New York State Route 328

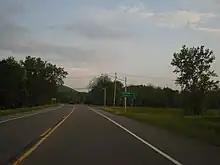
NY 328 at the junction with CR 78 in Southport

NY 328 picks up where PA 328 leaves off at the Pennsylvania state line in the southwestern Chemung County town of Southport. The route heads northeast, roughly paralleling Seeley Creek as it runs along the base of a large valley surrounding the waterway. After three-fifths of a mile (1.0 km), the route veers to the north as a super two, crossing the creek, while the roadway along the southern edge of Seeley Creek becomes County Route 69 (CR 69). NY 328 intersects CR 78 shortly afterward.